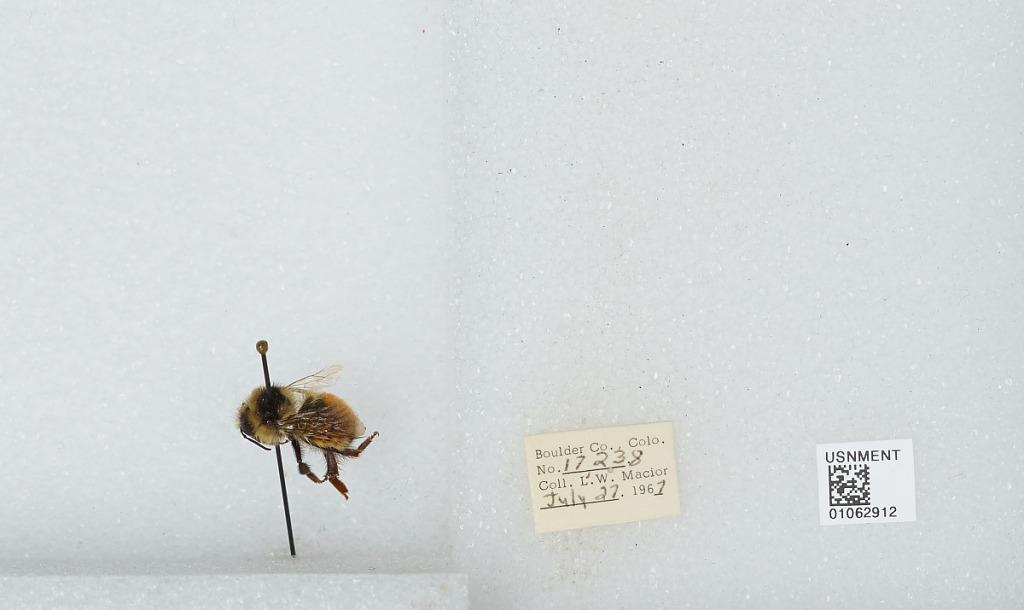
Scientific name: Bombus (Pyrobombus) bifarius Cresson
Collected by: L. Macior
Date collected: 1967-7-27
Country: United States
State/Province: Colorado
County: Boulder
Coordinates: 40.0017, -105.308